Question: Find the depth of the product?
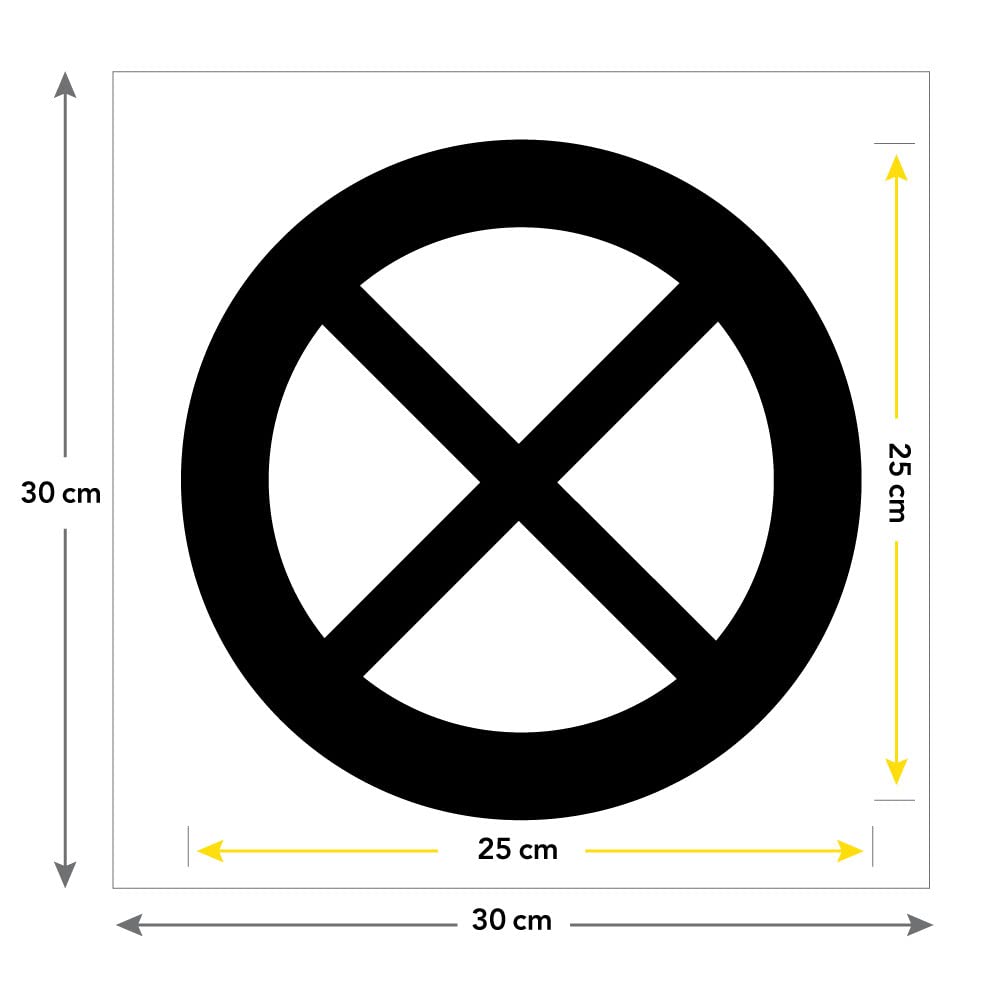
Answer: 30.0 centimetre